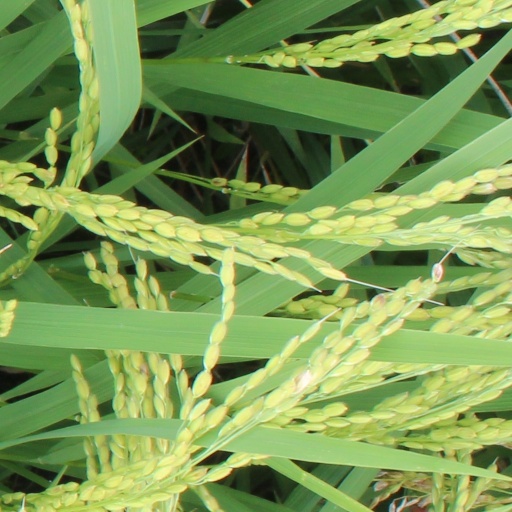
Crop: rice